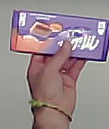
Product: milka_chocolate